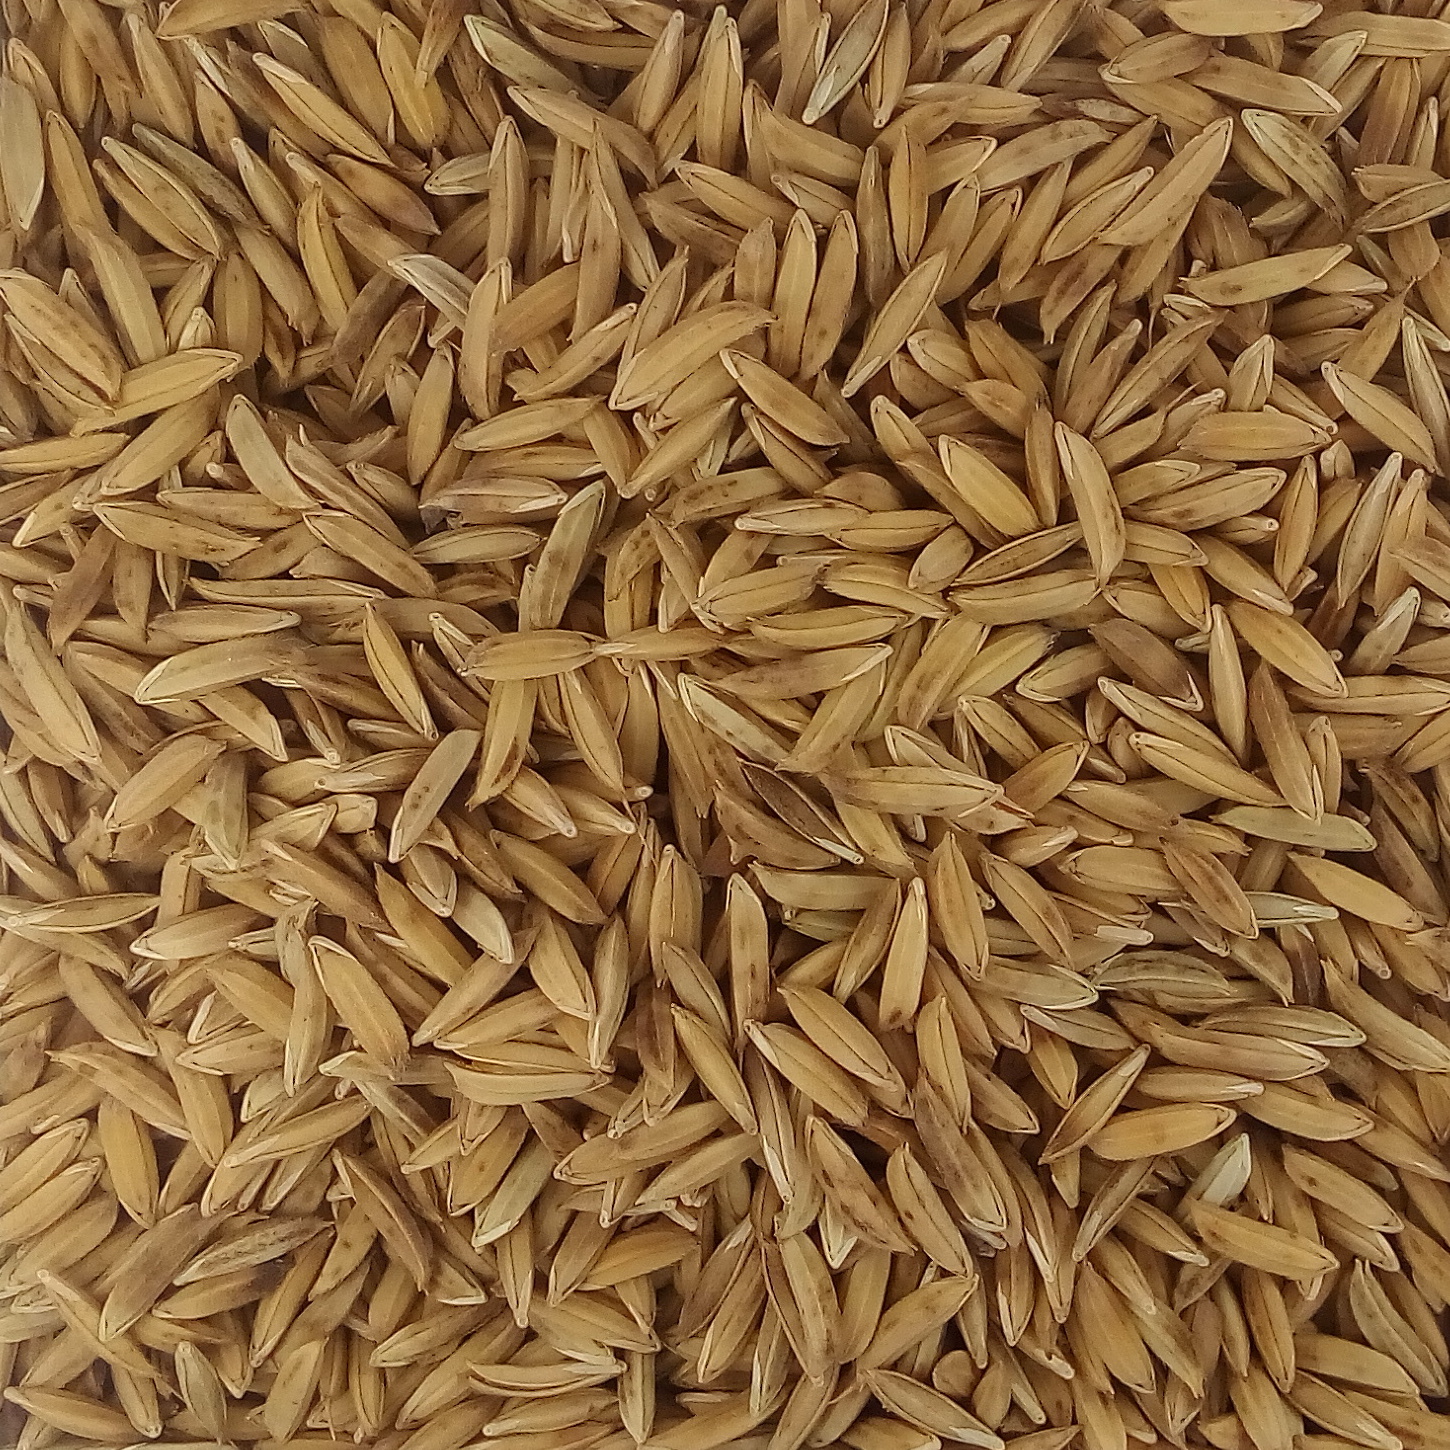
Rice seed variety: BAS_370